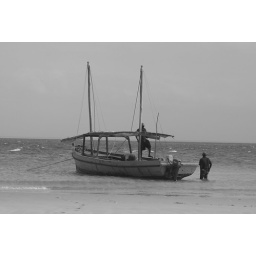
Boat in black and white